Carlos Roca (English footballer)

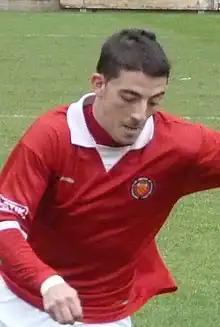
Roca playing for FC United of Manchester in 2011

Carlos Jose Roca (born 4 September 1984) is an English football midfielder who played in the Football League for Oldham Athletic.